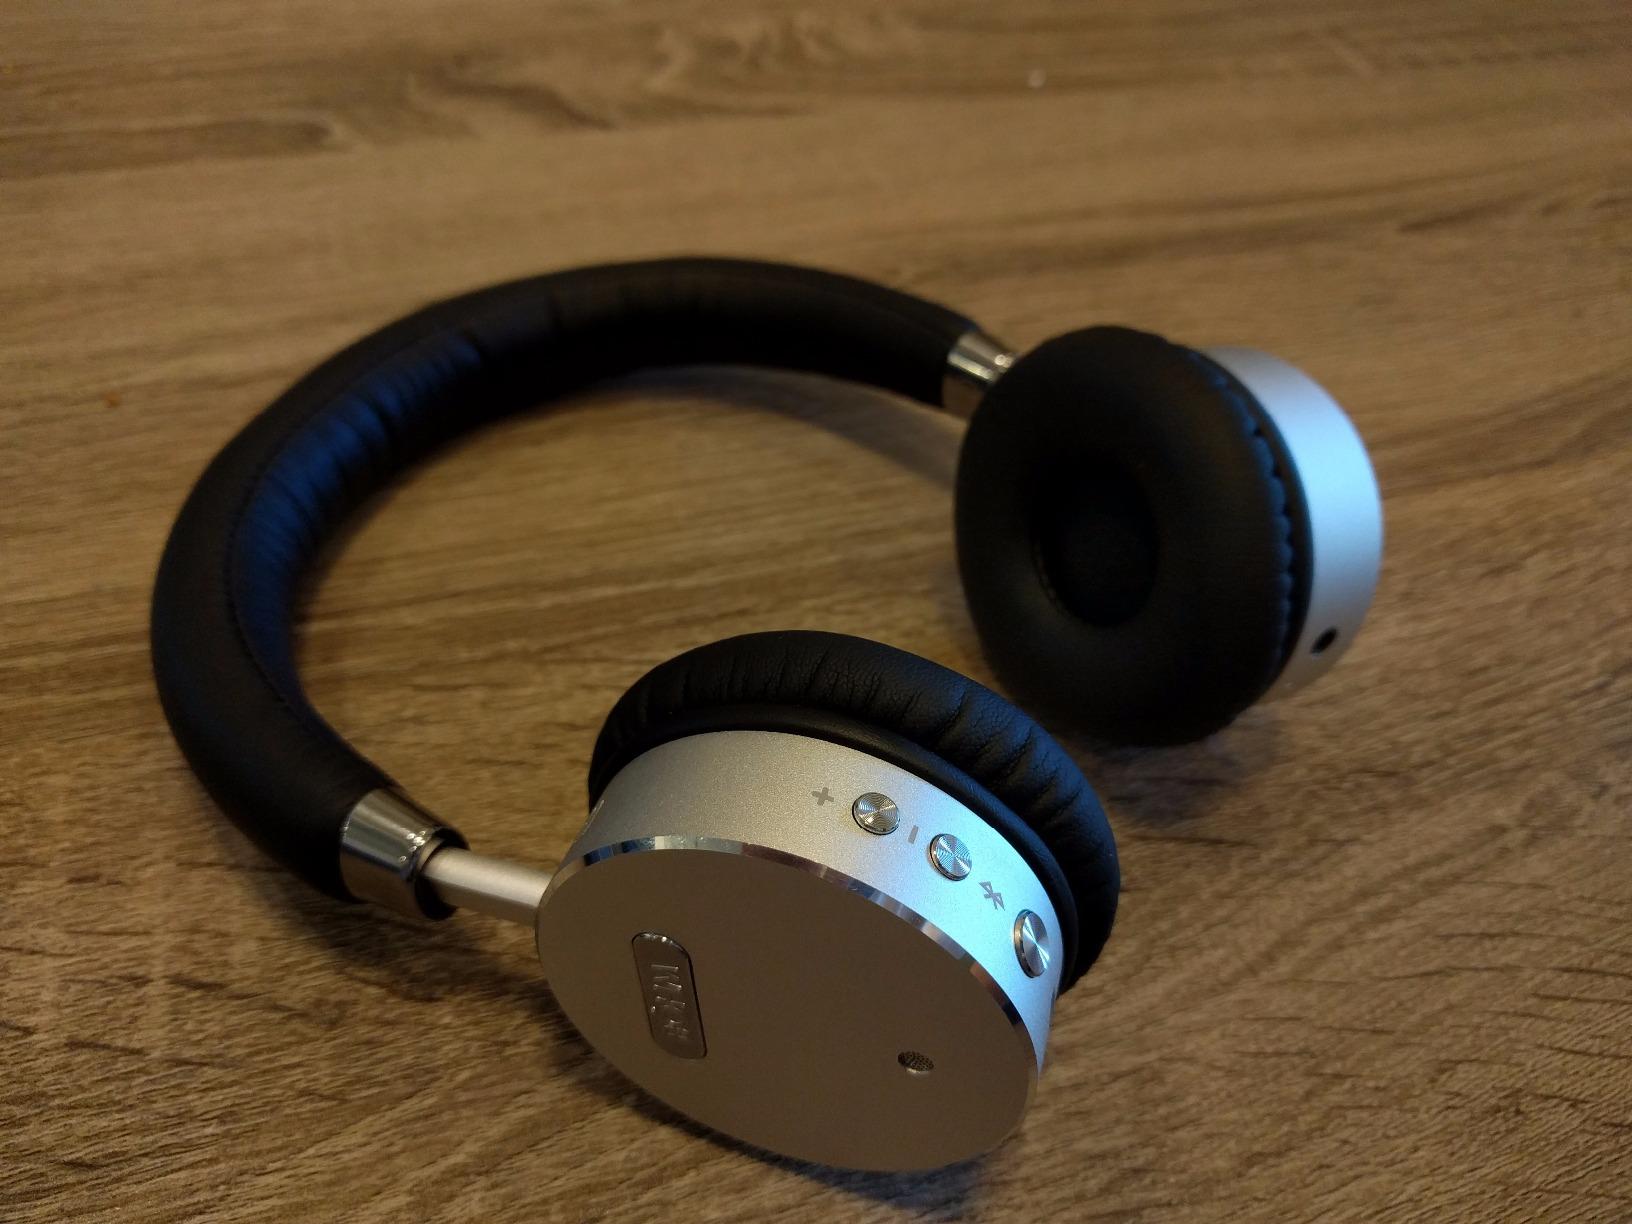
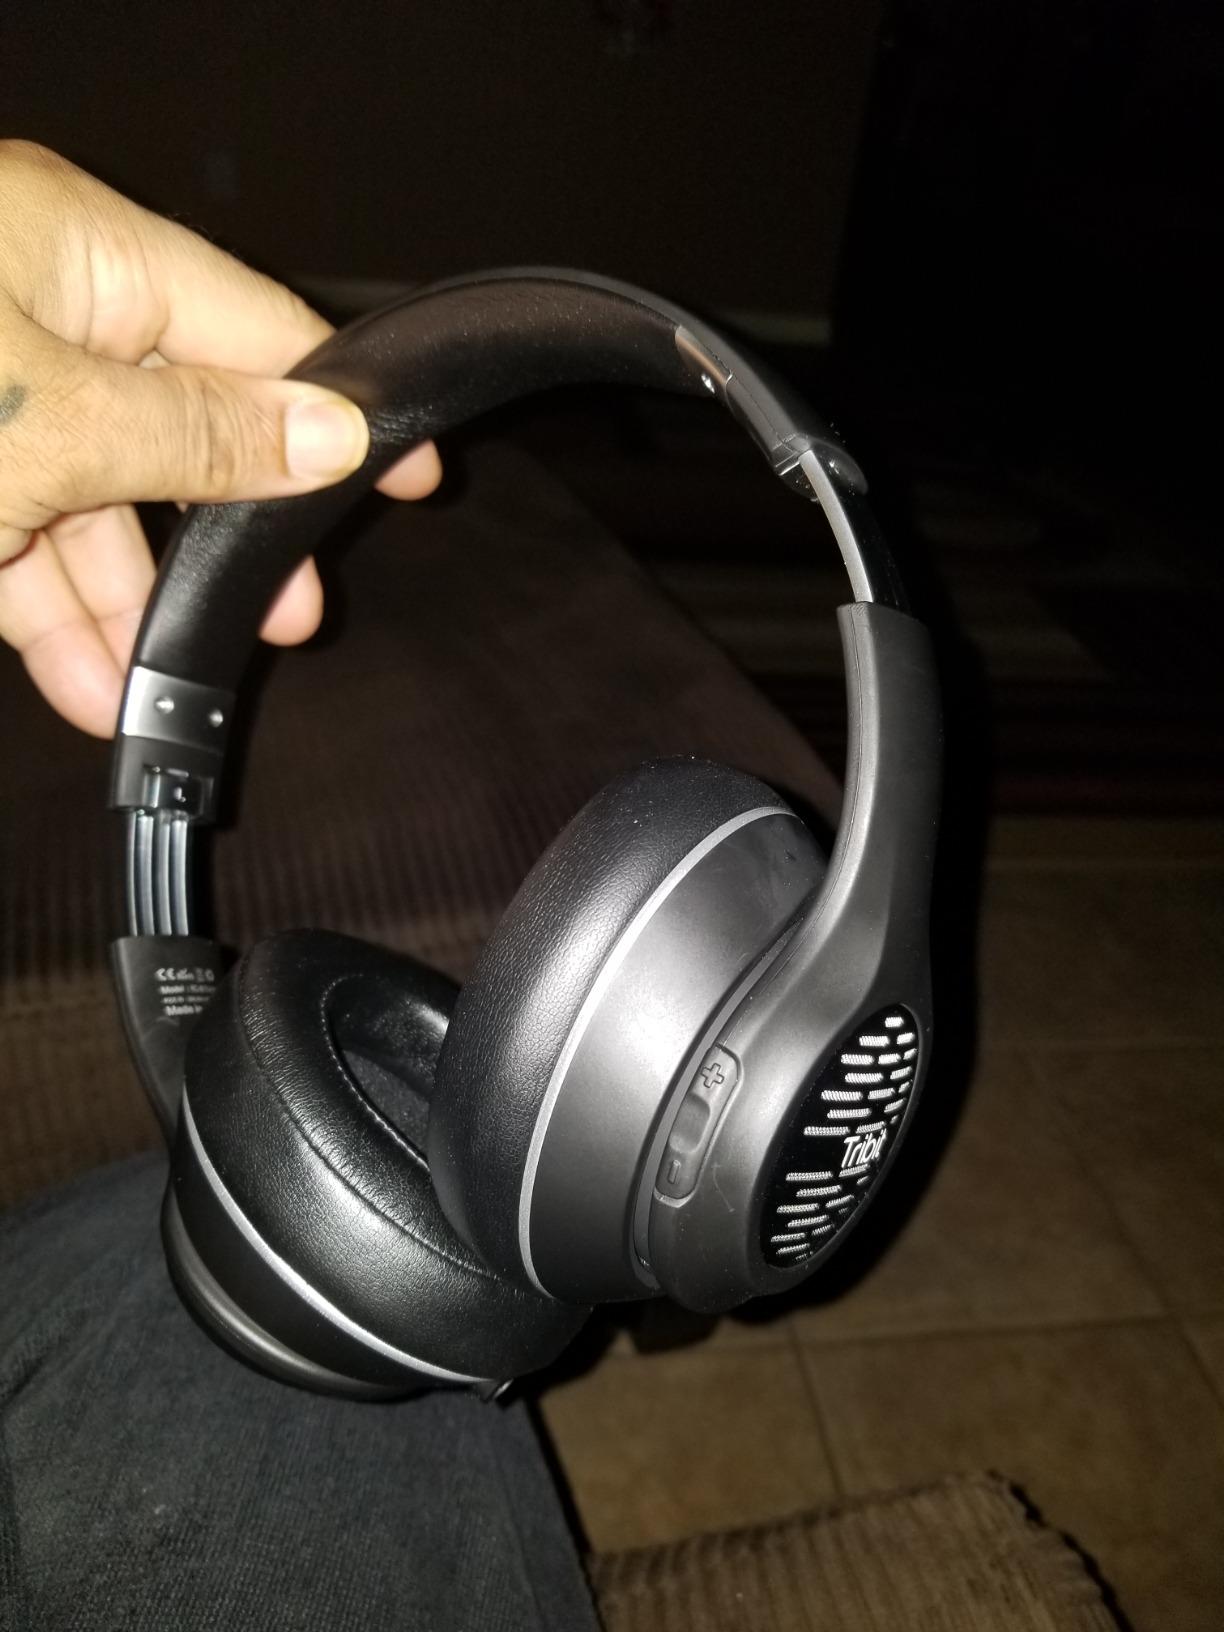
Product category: headphones
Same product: no